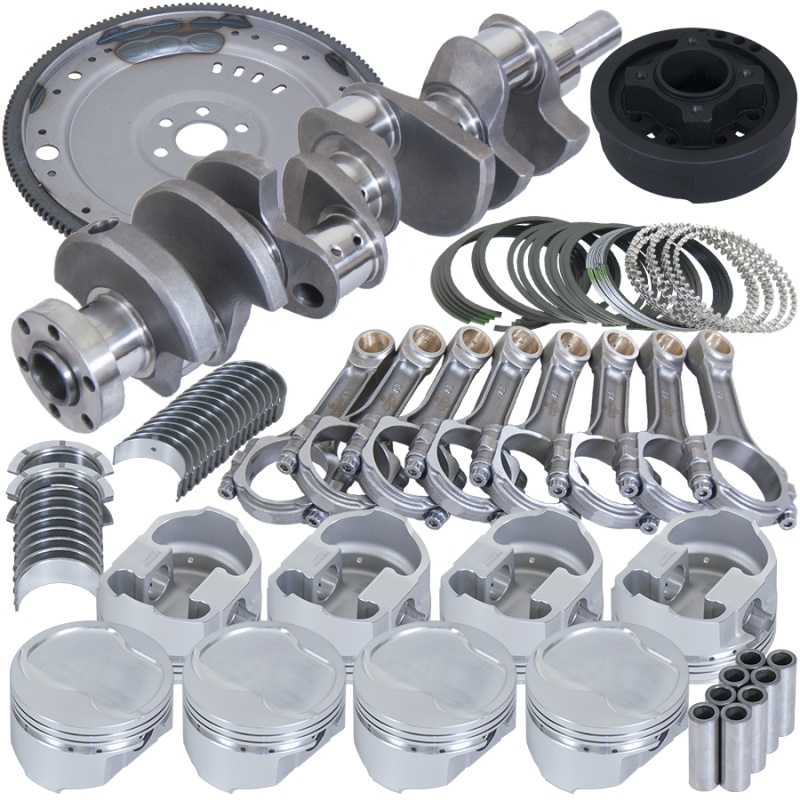
Eagle Ford 302 V-Rib Belts 157 Tooth Flexplate Balanced Rotating Assembly 5.400in I-Beam +.030 Bore
Balanced 3.400" CAST CRANK,5.400" I-BEAM RODS,3/8" ARP 8740 BOLTS,FORGED 4032 SRP -12.5CC INVERTED DOME 4.030" PISTONS,PLASMA-MOLY FILE-FIT RINGS,KING SI ROD/MAIN BEARINGS, PIONEER DAMPER & 157 TOOTH FLEXPLATE.
Brand: Eagle
Category: Vehicles & Parts > Vehicle Parts & Accessories > Motor Vehicle Parts > Motor Vehicle Engines > Engine Rebuild Kits